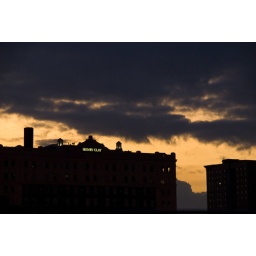
The Henry Clay building sign illuminates in the sunset.